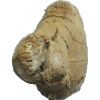
Label: ginger_root